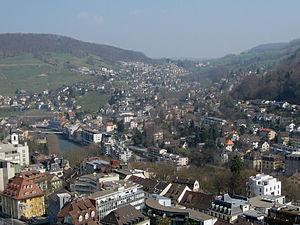
Ennetbaden est une commune suisse du canton d'Argovie, située dans le district de Baden.